Xavier Tilliette

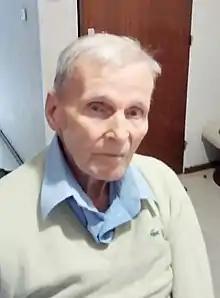
Xavier Tilliette in 2017

Xavier Tilliette (23 July 1921 – 10 December 2018) was a French philosopher, historian of philosophy, theologian, and Jesuit Catholic priest. A former student of Jean Wahl and of Vladimir Jankélévitch, he was a member of the Society of Jesus (1938) and professor emeritus at the Catholic Institute of Paris (1969), having taught also at the Pontifical Gregorian University of Rome (1972), the Lateran University, and the Centre Sèvres in Paris.